Onychodus

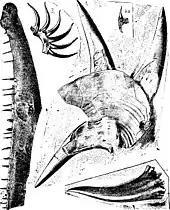
Lower jaw of "O. sigmoides"

The most characteristic feature is a pair of retractable, laterally compressed tusk whorls at the front of the lower jaw. These were not attached to any other bone, but fit into a pair of deep cavities on the palate and were free to move. The lower jaw was connected with the upper jaw in a way that made the tusk whorl thrust out as a dagger when the head was raised. The upper jaw, containing 30 teeth which decrease in size posteriorly, is well preserved in many individuals. Juveniles have six tusks, while adults have three.